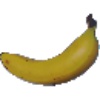
Label: Banana 1